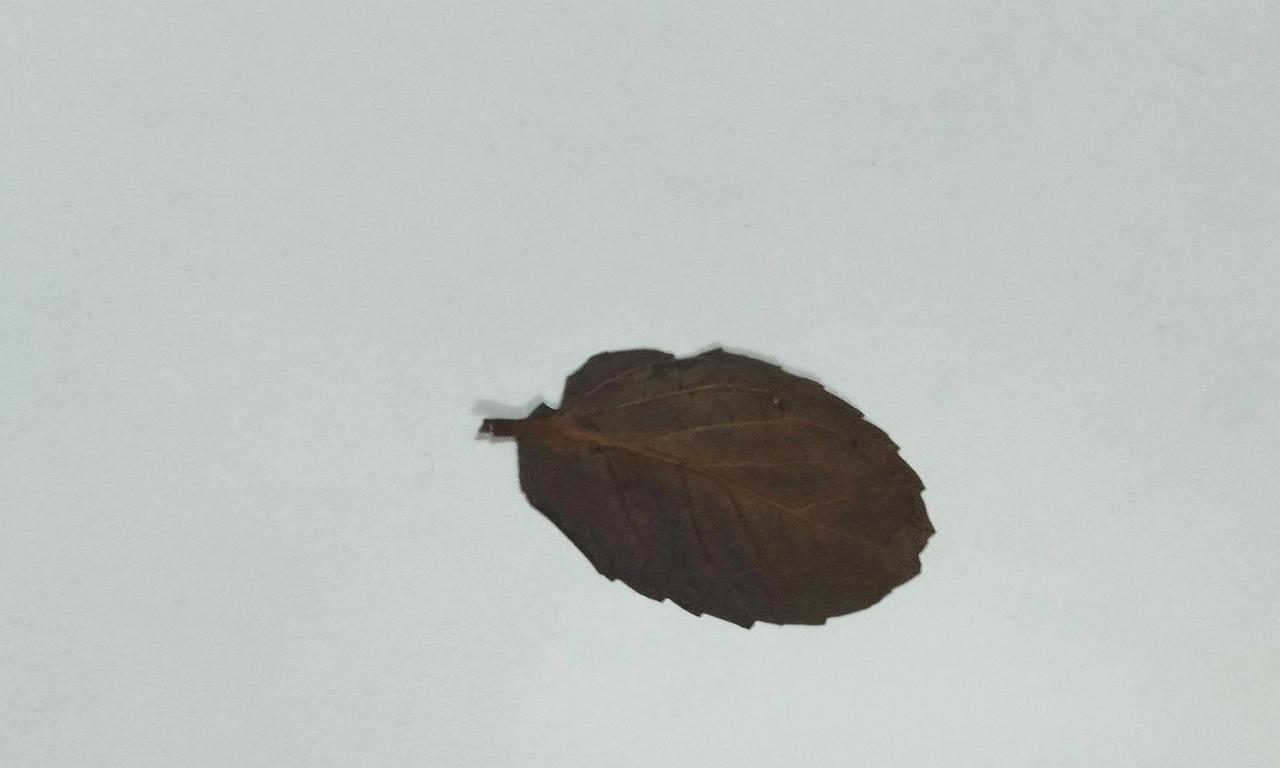
Label: Dried